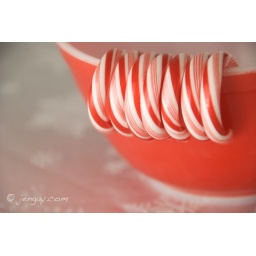
Peppermint candy canes hanging over the edge of a red bowl sitting on a white snowflake tablecloth